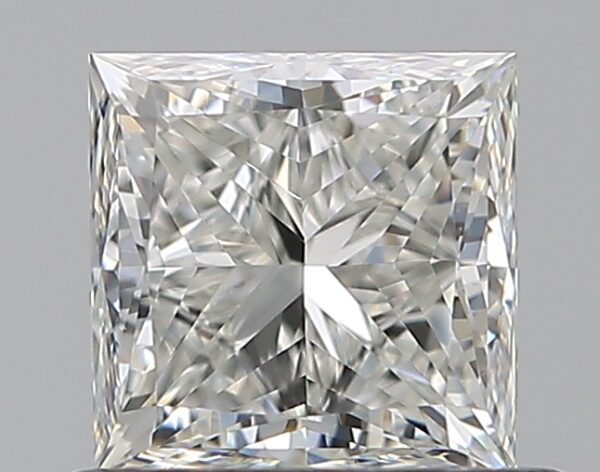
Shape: princess
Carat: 0.7
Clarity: VVS2
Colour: H
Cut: EX
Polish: VG
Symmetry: VG
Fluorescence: N
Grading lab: GIA
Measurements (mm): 4.68 x 4.66 x 3.39